Trembler coil

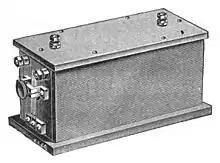
Another trembler coil

The trembler coil was an induction coil, developed during the 1880s from a device invented by Charles Grafton Page and independently by Nicholas Callan in 1836. It was widely used around the turn of the century to produce high voltage for spark-gap radio transmitters, x-ray machines, arc lights, and medical electrotherapy devices. It was simply adopted for use in automobiles.